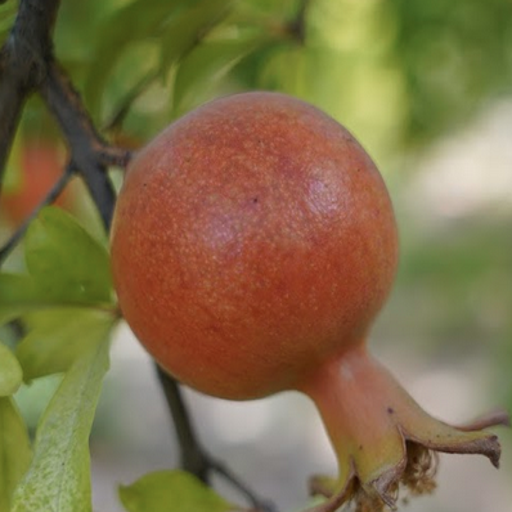
Label: Healthy